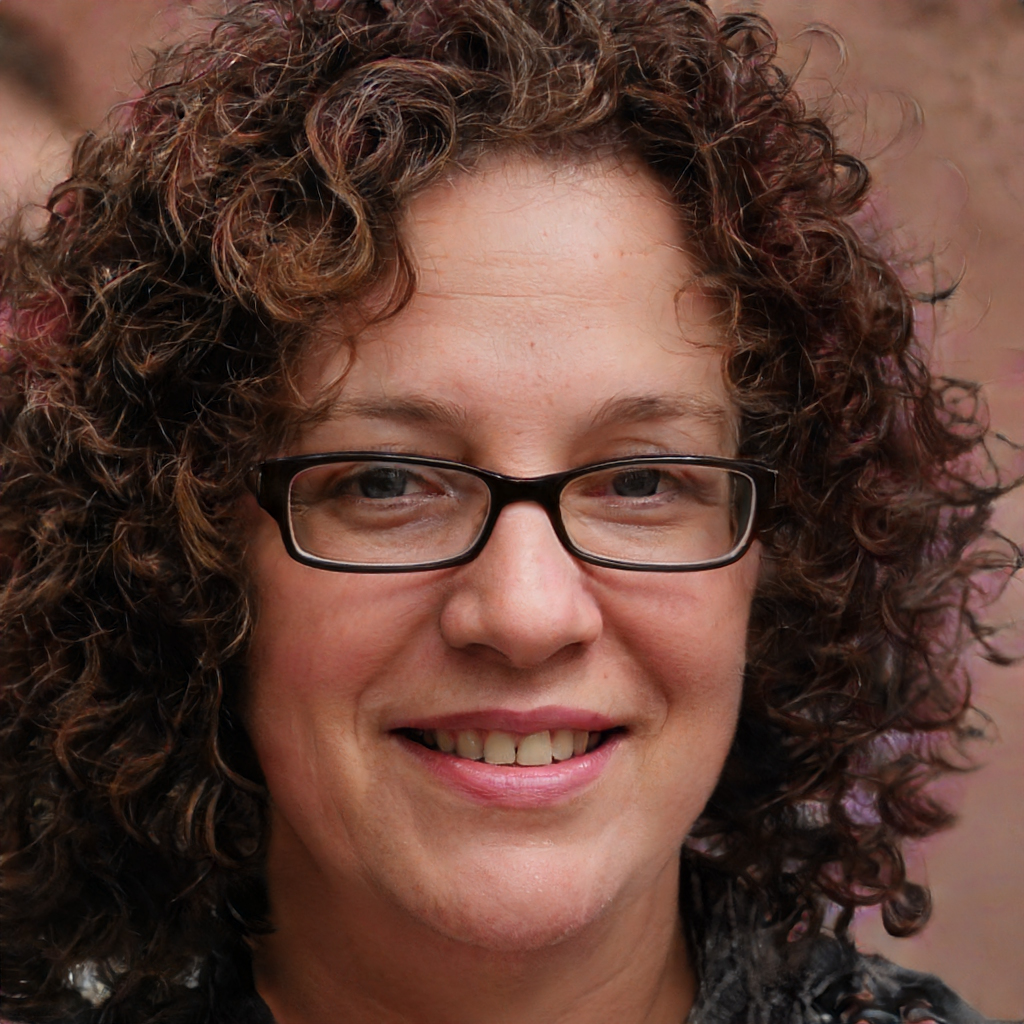
Portrait style: Real Portrait